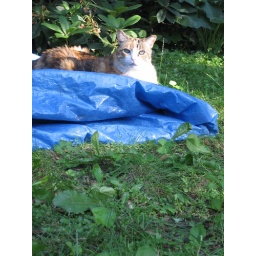
of course she finds the closest thing to a paper bag in the yard.....